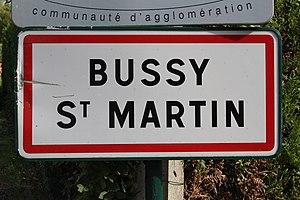
Panneau d'entrée dans Bussy-Saint-Martin.
Bussy-Saint-Martin est une commune française située dans le département de Seine-et-Marne en région Île-de-France.